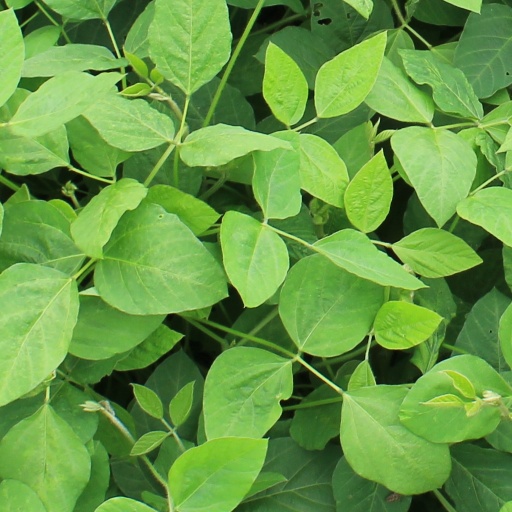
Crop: soybean